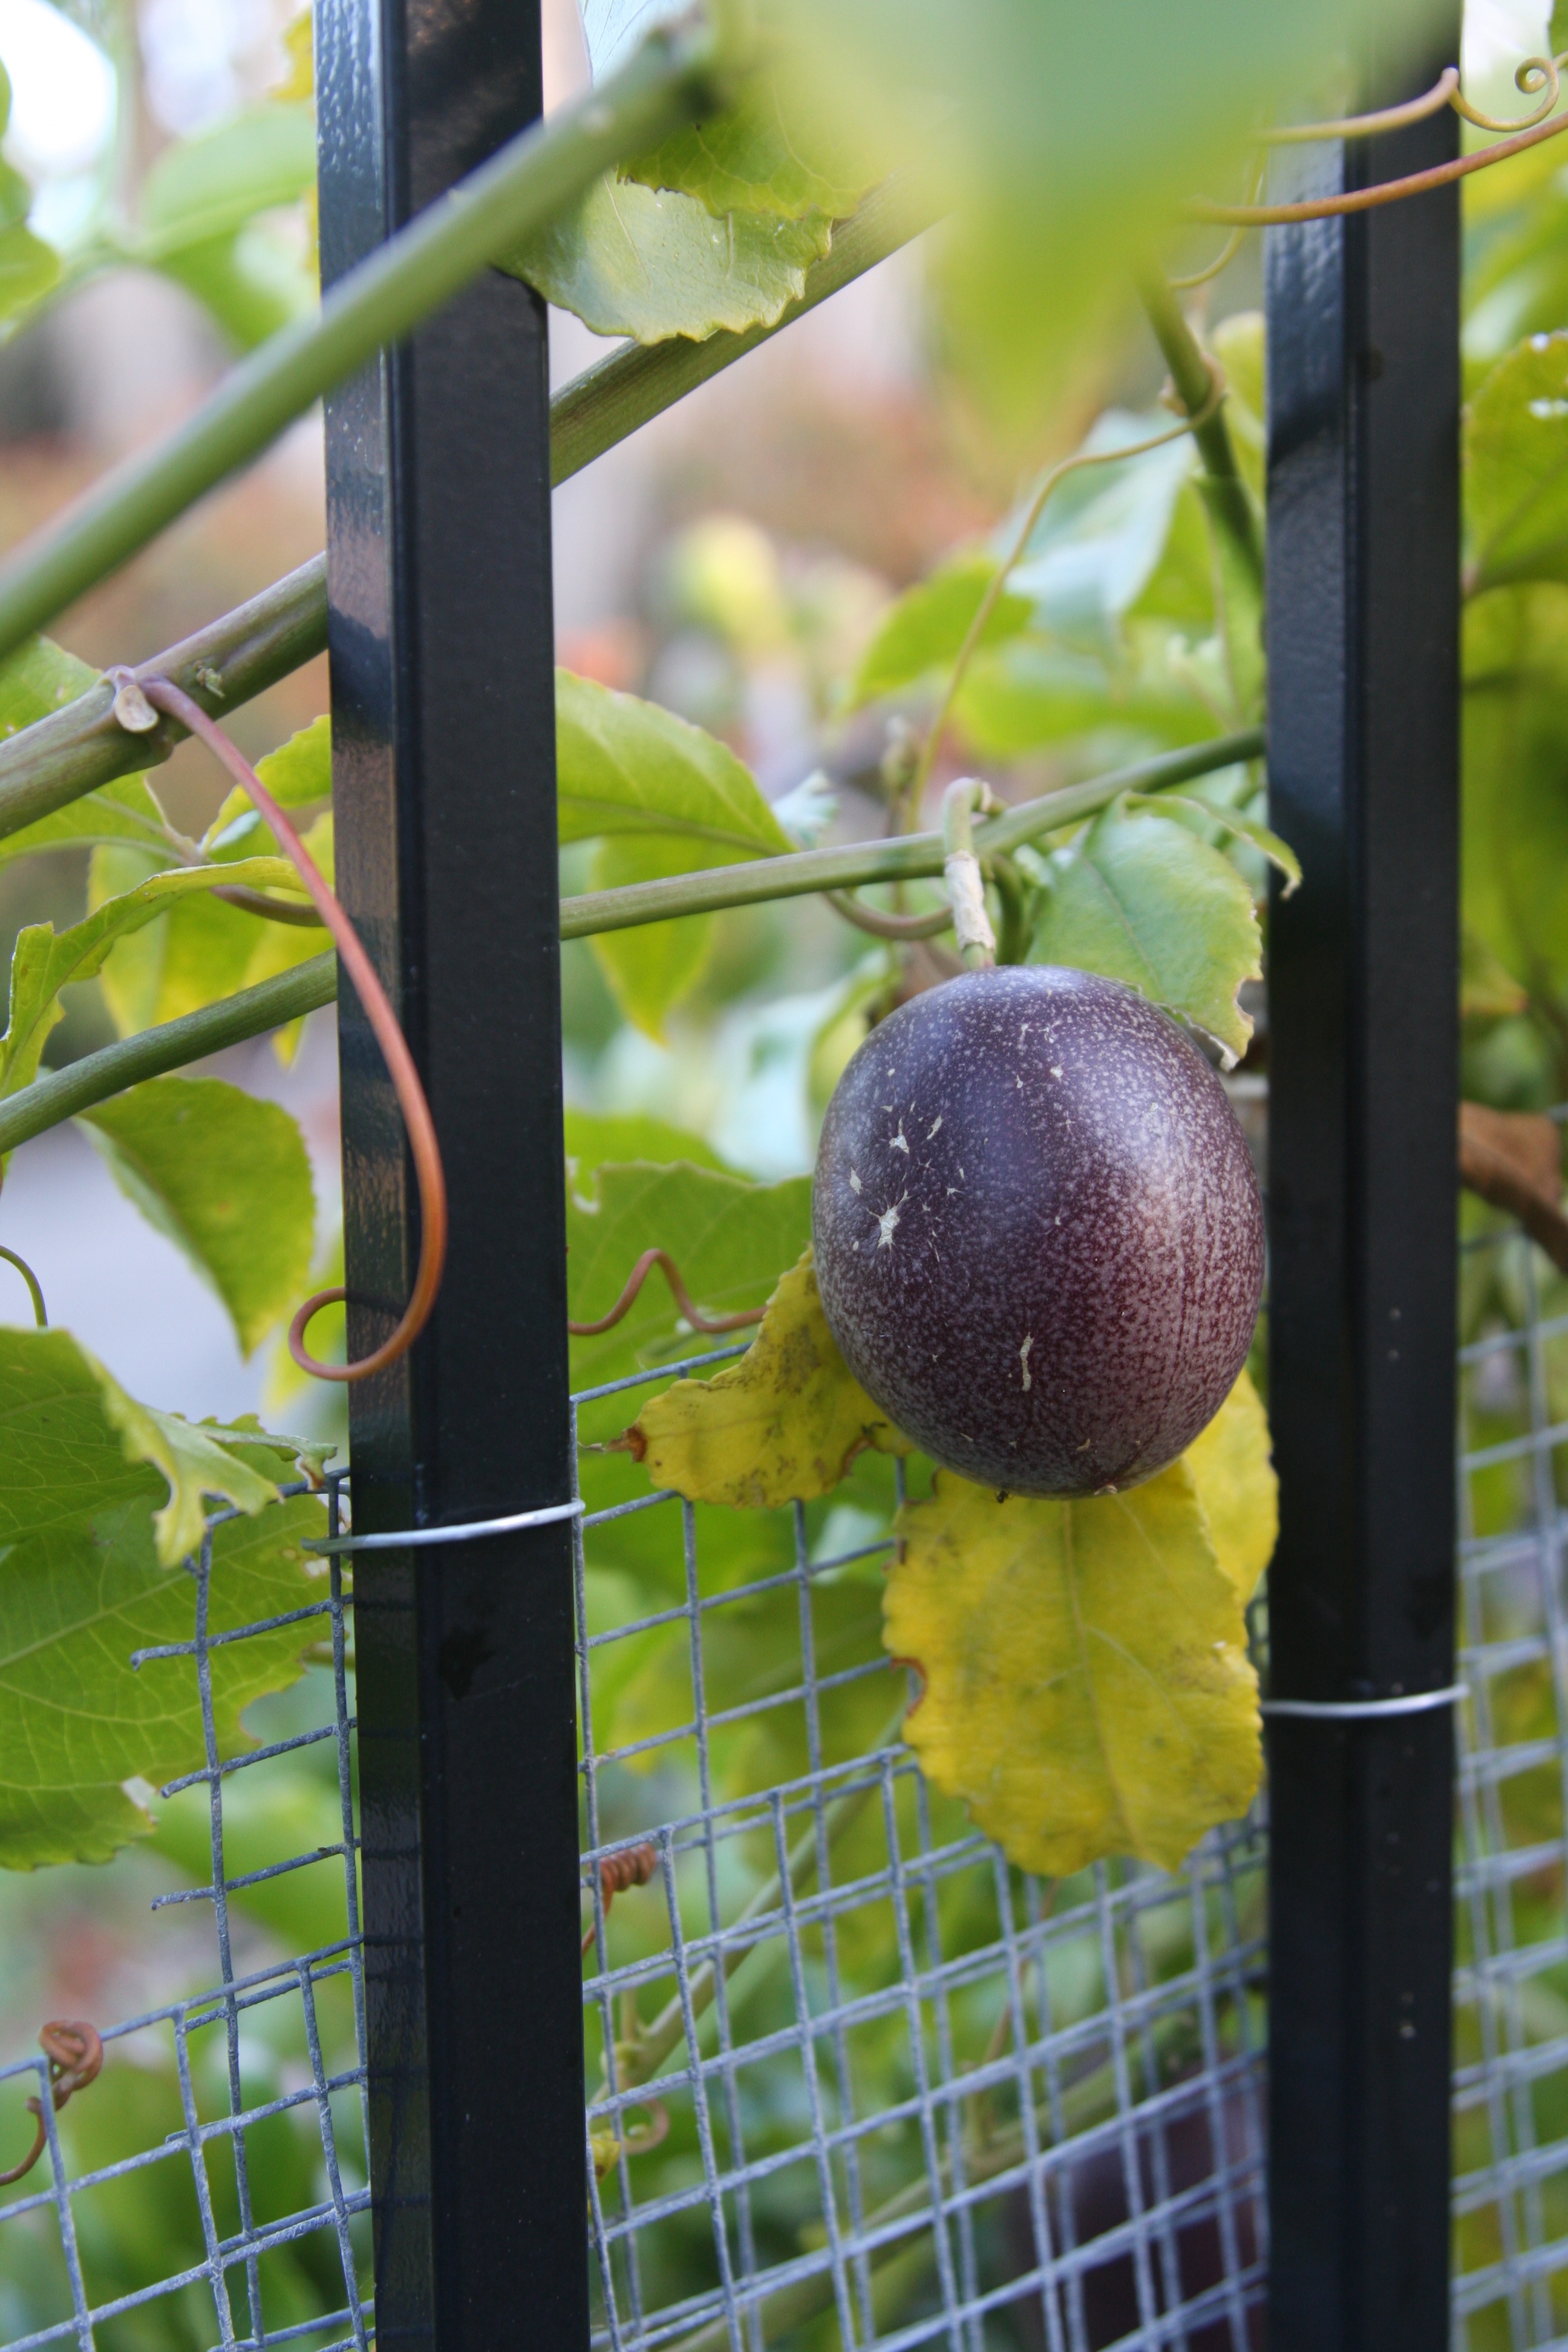
tree, branch, plant, fruit, leaf, flower, food, green, produce, autumn, botany, garden, flora, flowering plant, land plant